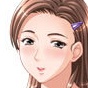
Portrait style: Anime Portrait